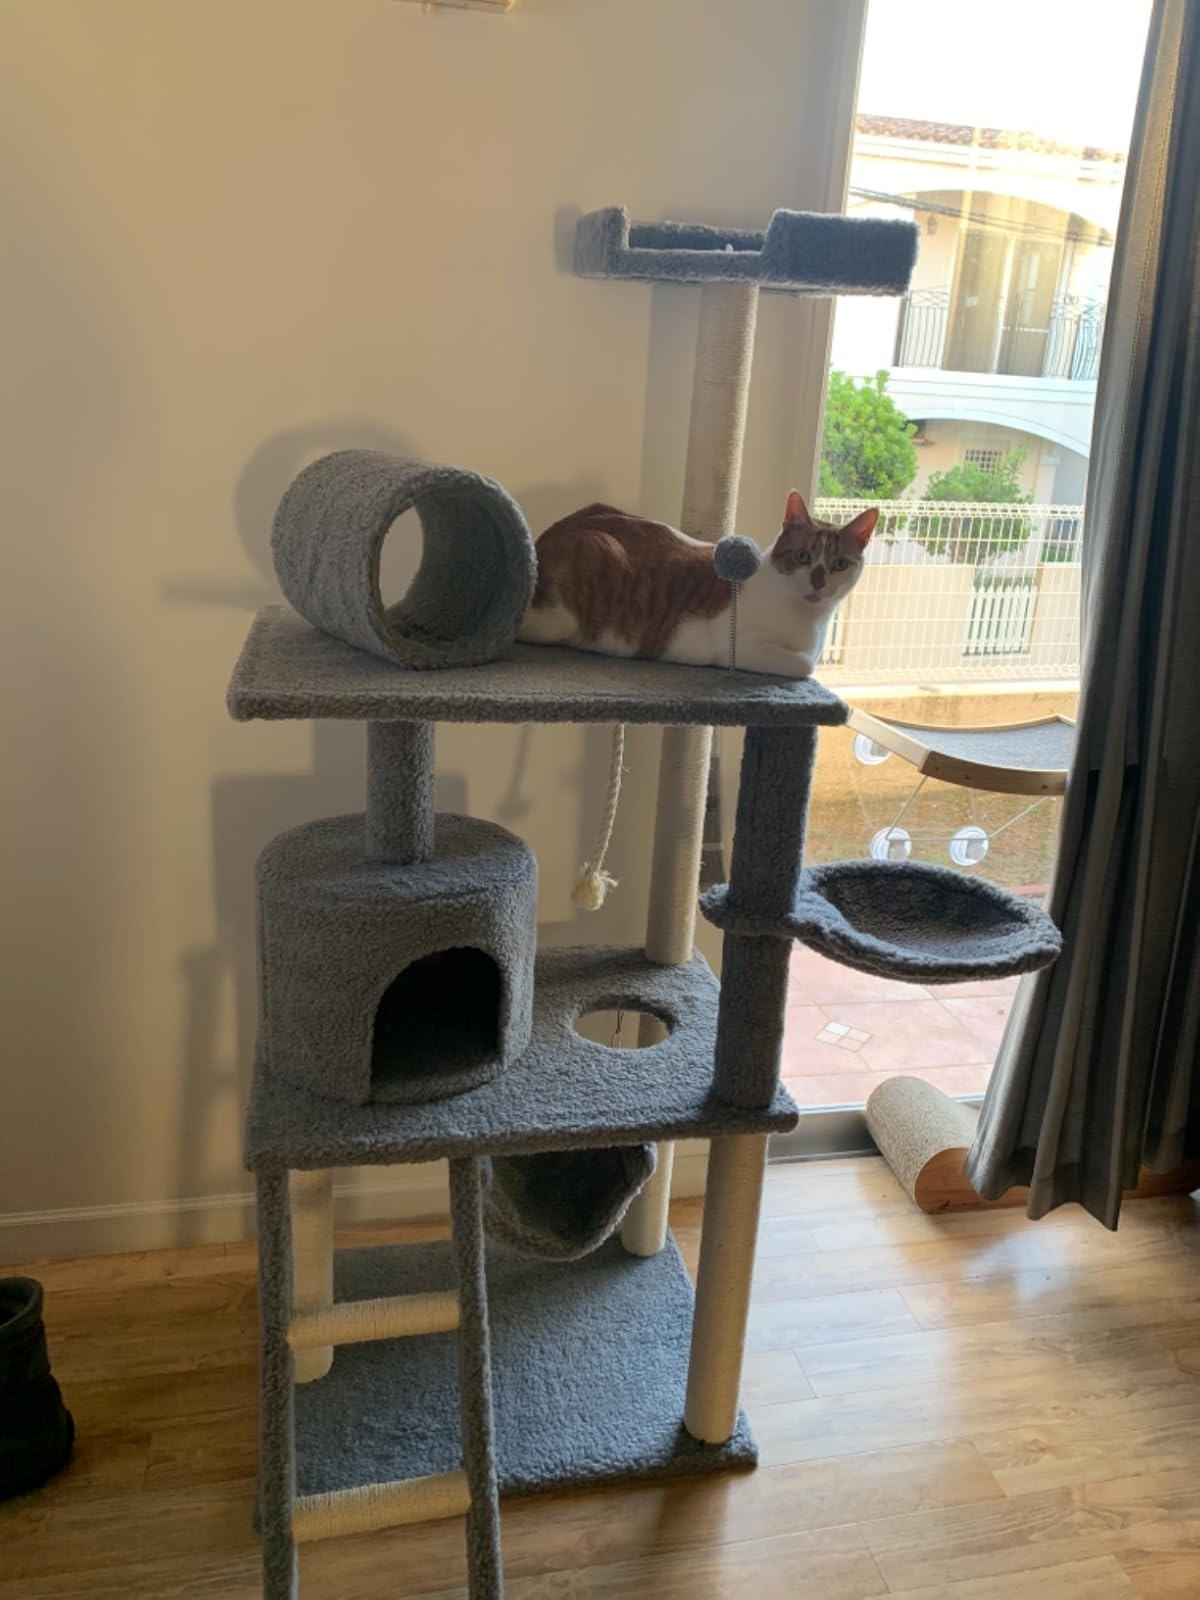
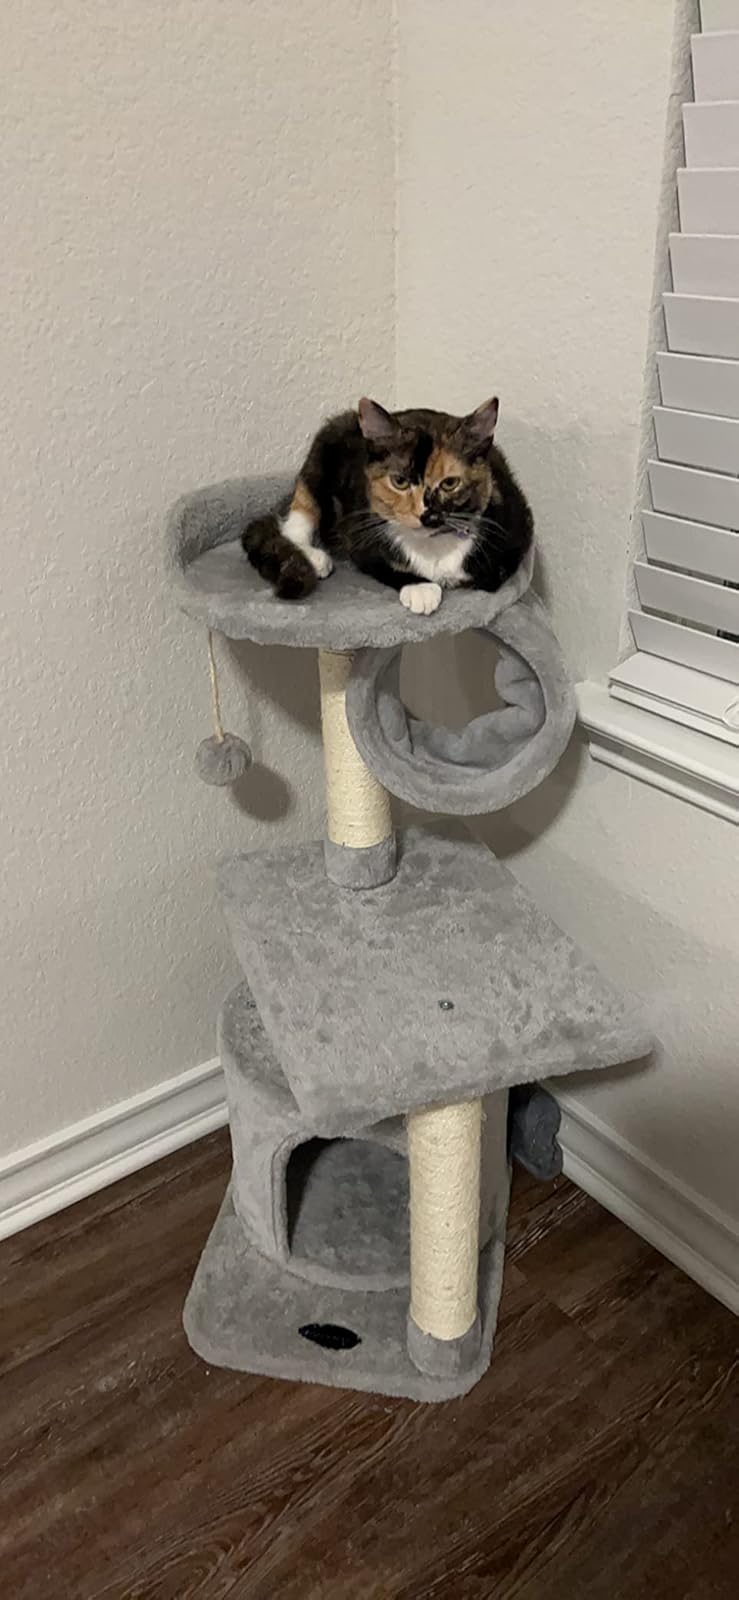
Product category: items_cat tree
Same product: no